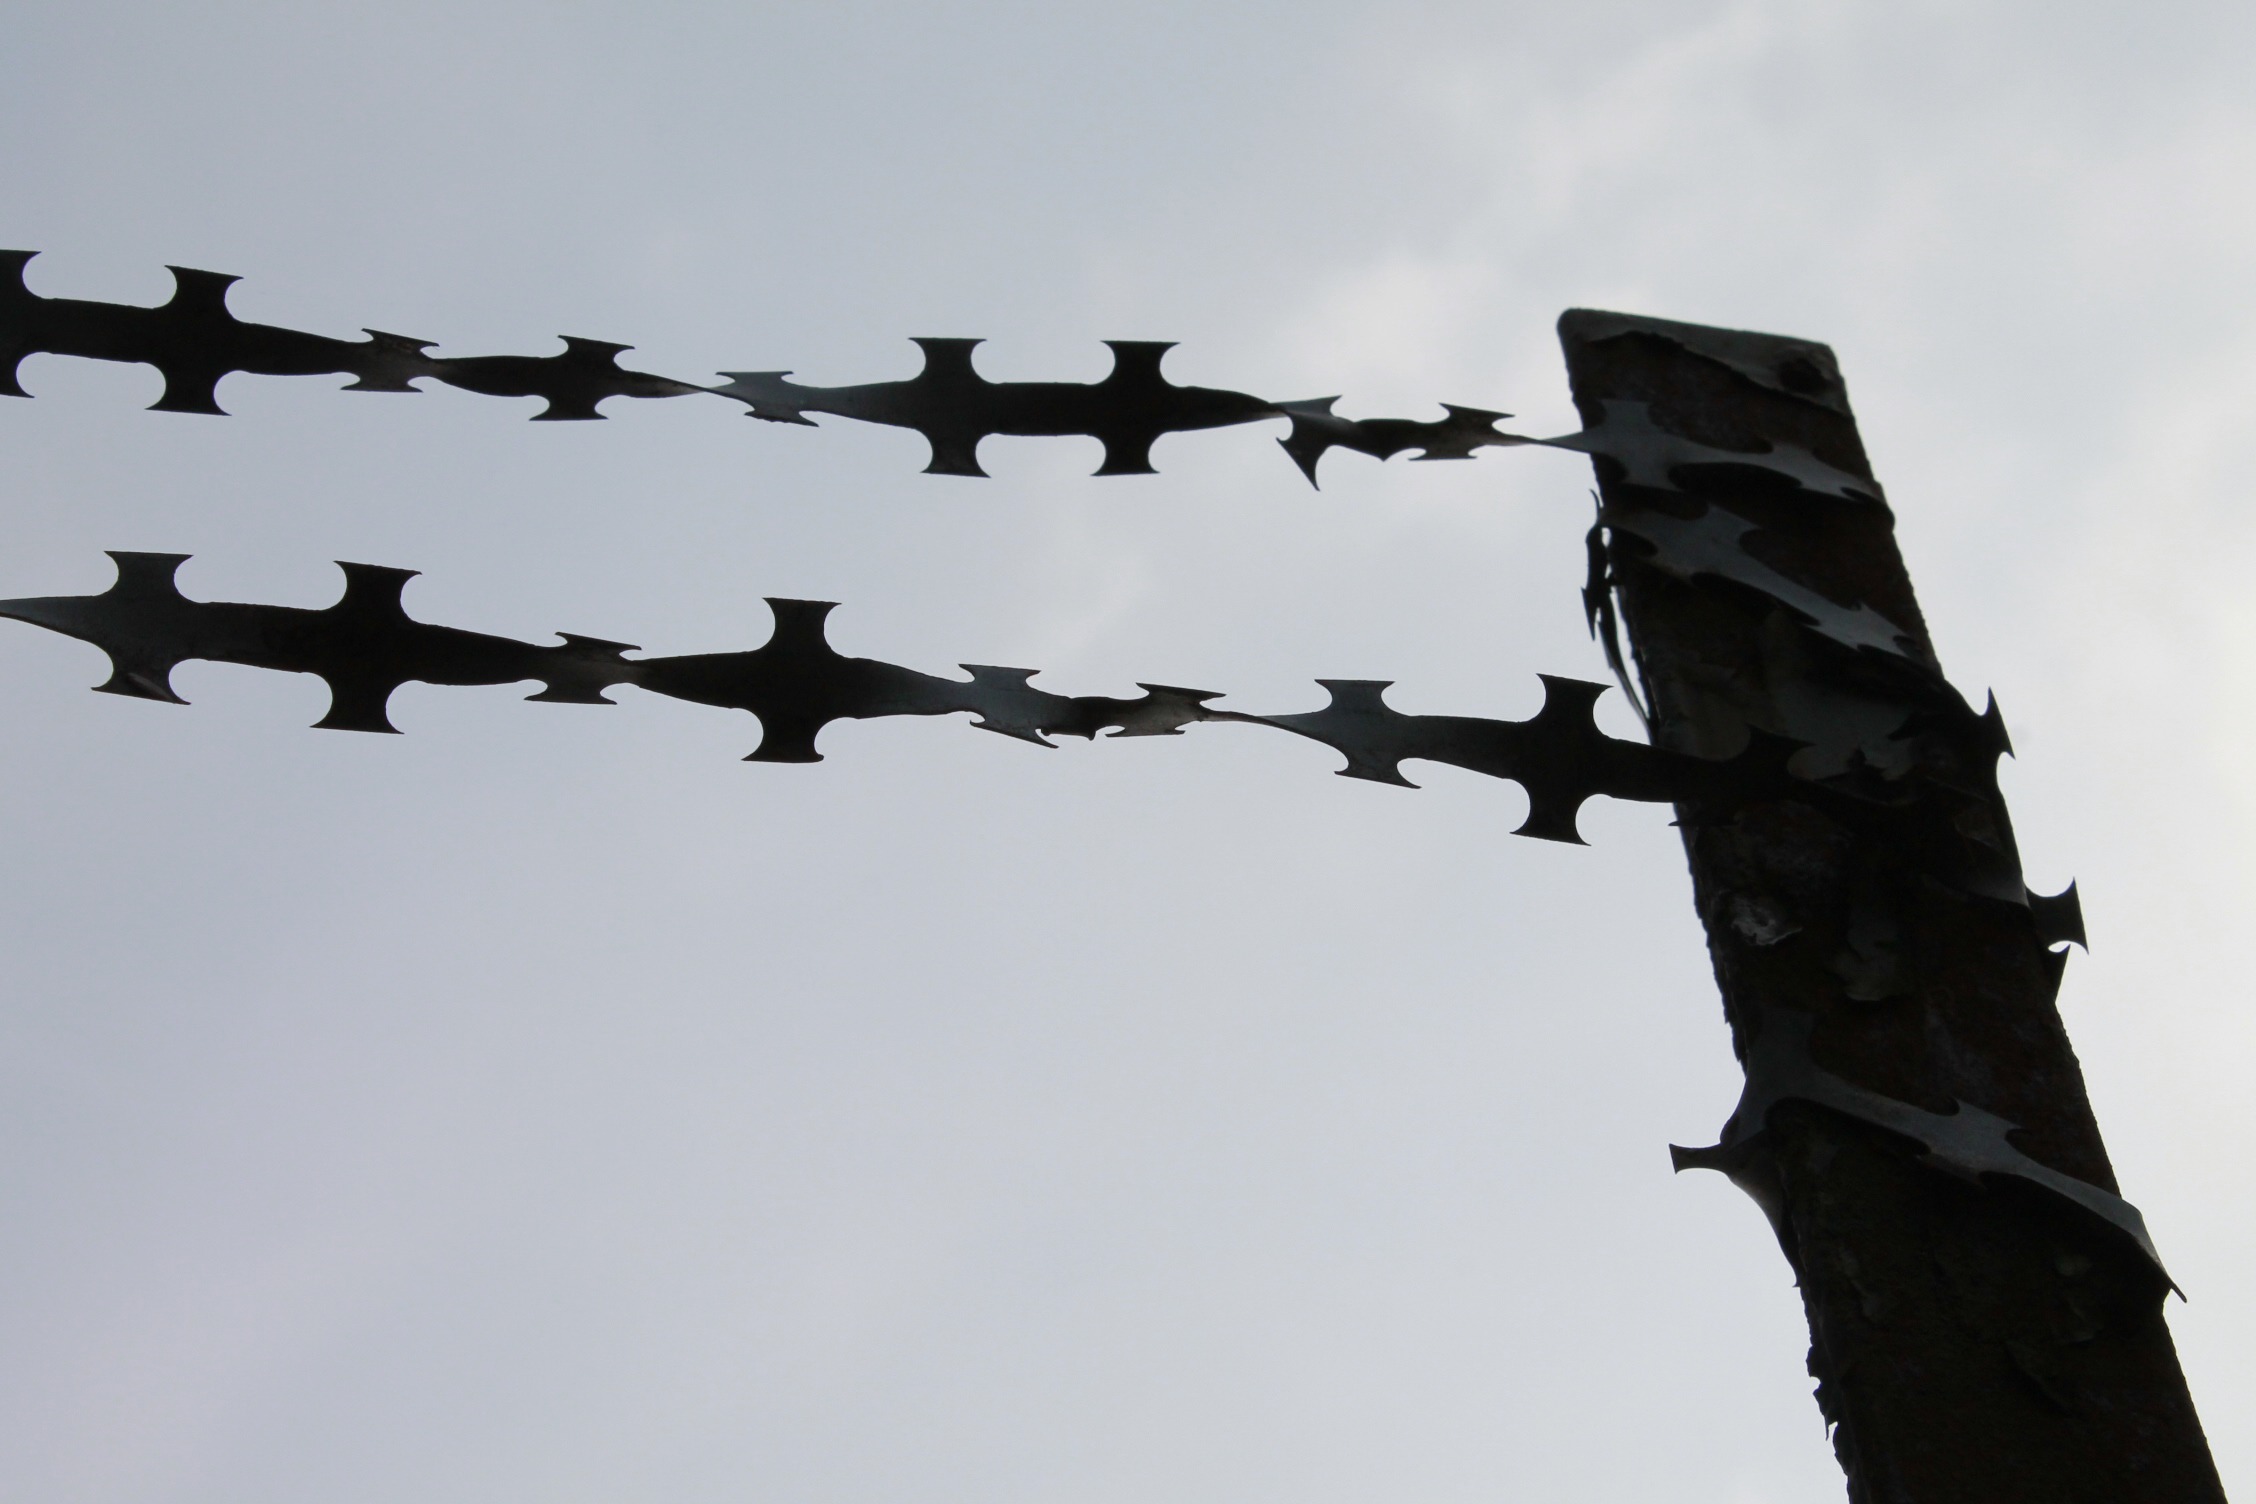
fence, barbed wire, sky, technology, airplane, aircraft, vehicle, cross, secure, natodraht, atmosphere of earth, outdoor structure, wire fencing, electronics accessory, tape barbed wire, razor wire